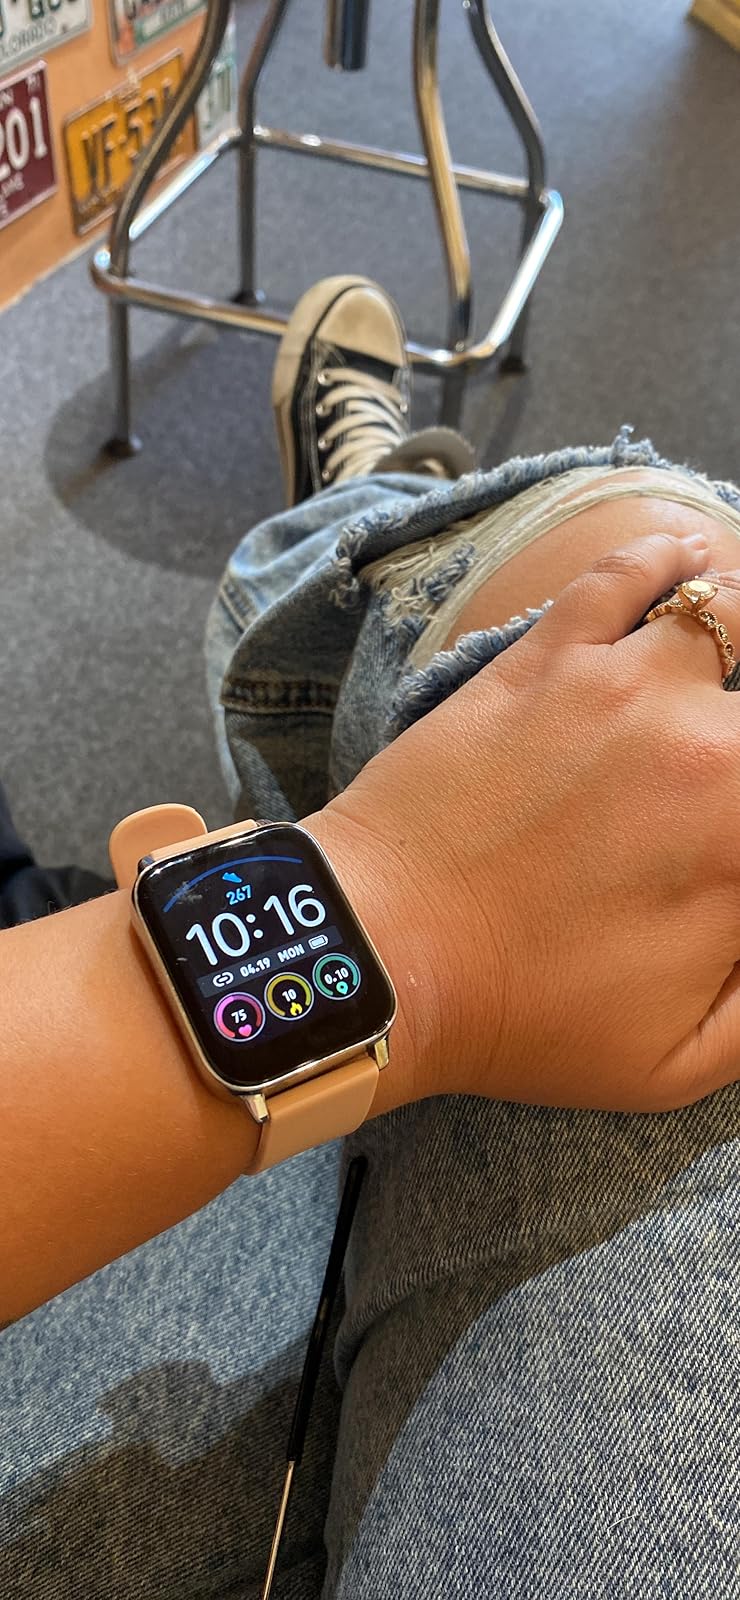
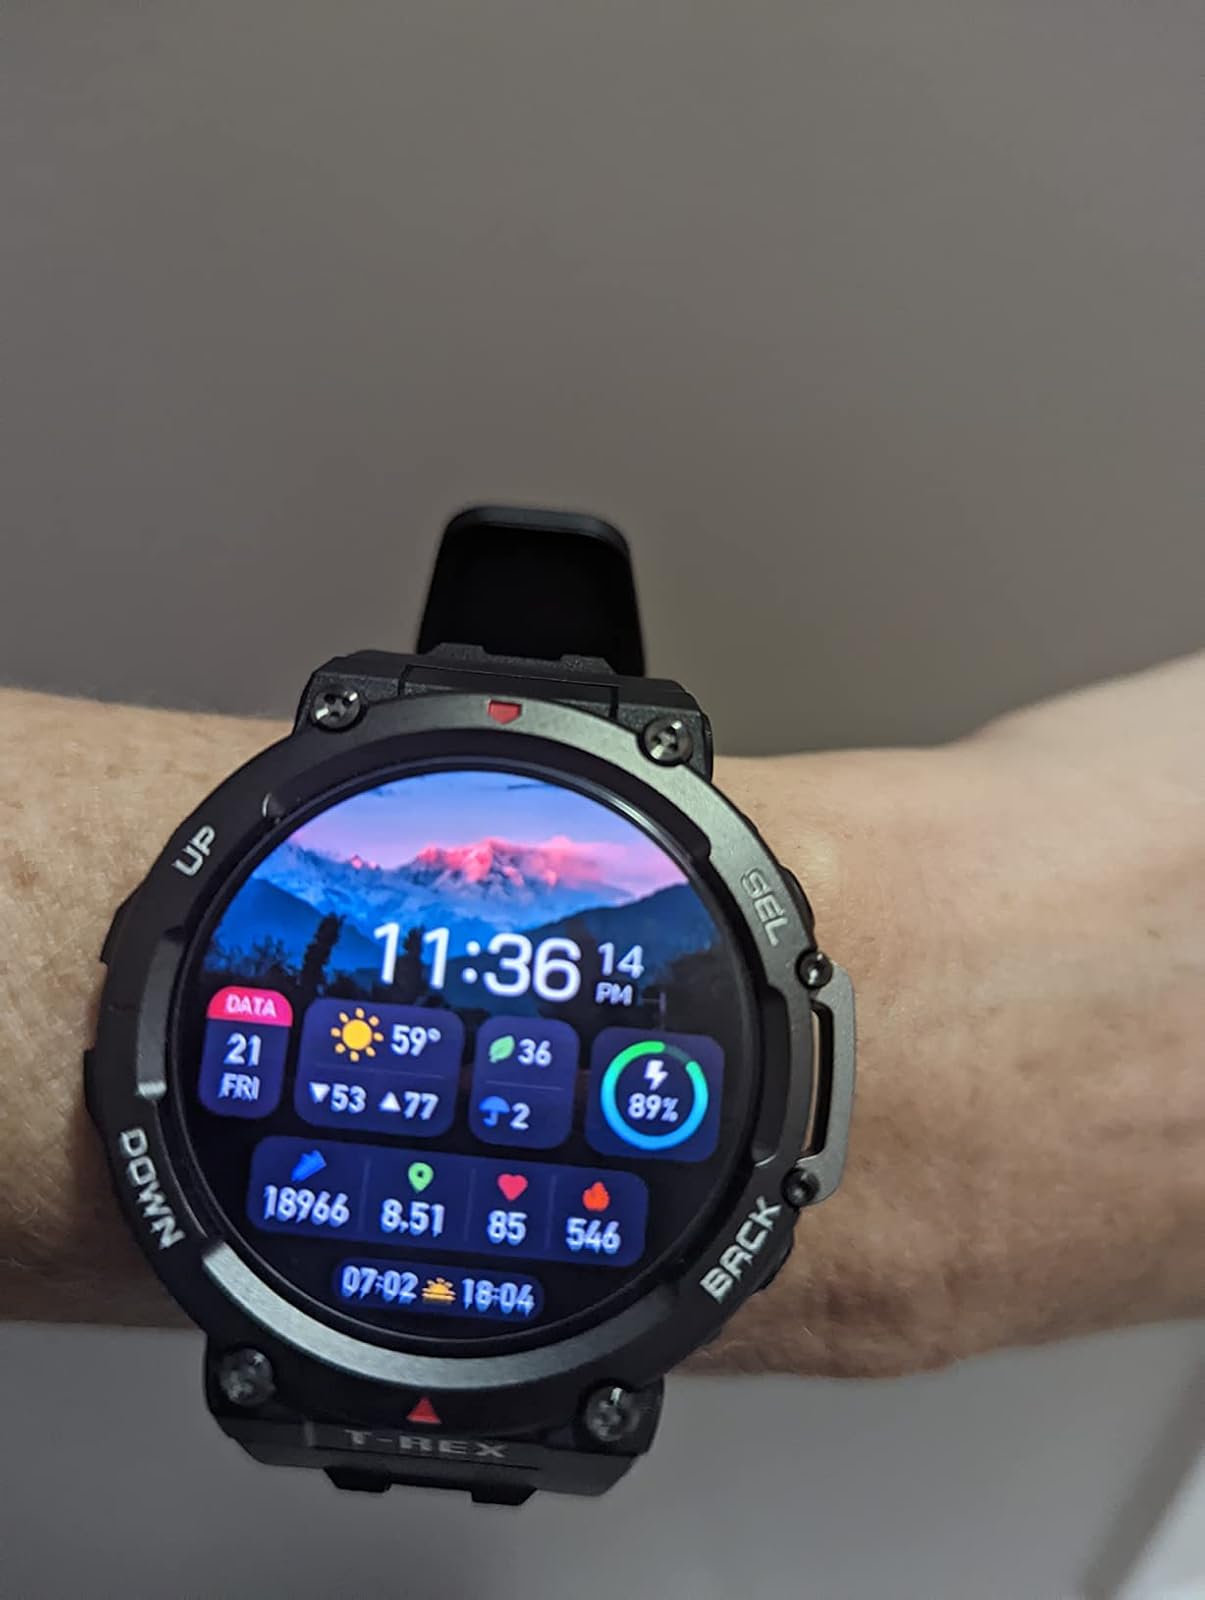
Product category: smartwatch
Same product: no